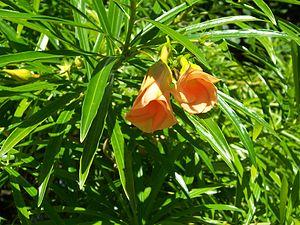
La thévétia du Pérou, appelé ahouaï aux Antilles est un arbuste péruvien à feuillage persistant. Il appartient au groupe d'arbustes appelés de façon impropre « laurier jaune », voire « laurier-rose jaune ». Son latex, qui est très toxique, est utilisé par certaines ethnies en Amazonie dans l'élaboration de l'ayahuasca.